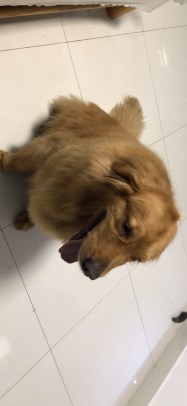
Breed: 5355-n000126-golden_retriever